Decoy Heath

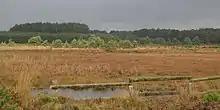
View over Decoy Heath

Decoy Heath is an area of open heathland and bog forming part of Wareham Forest west of the Poole-Bournemouth conurbation in south Dorset, England. It is part of the Dorset Heaths.